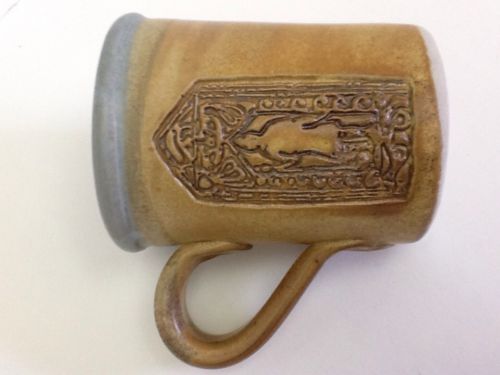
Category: mug